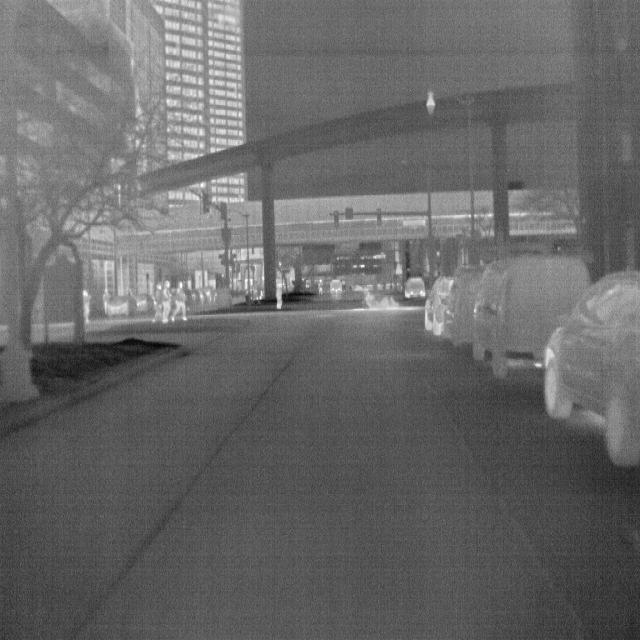
Detected objects:
label: person
label: person
label: person
label: person
label: person
label: person